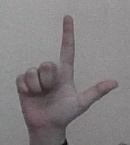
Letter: laam